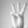
ASL letter: W